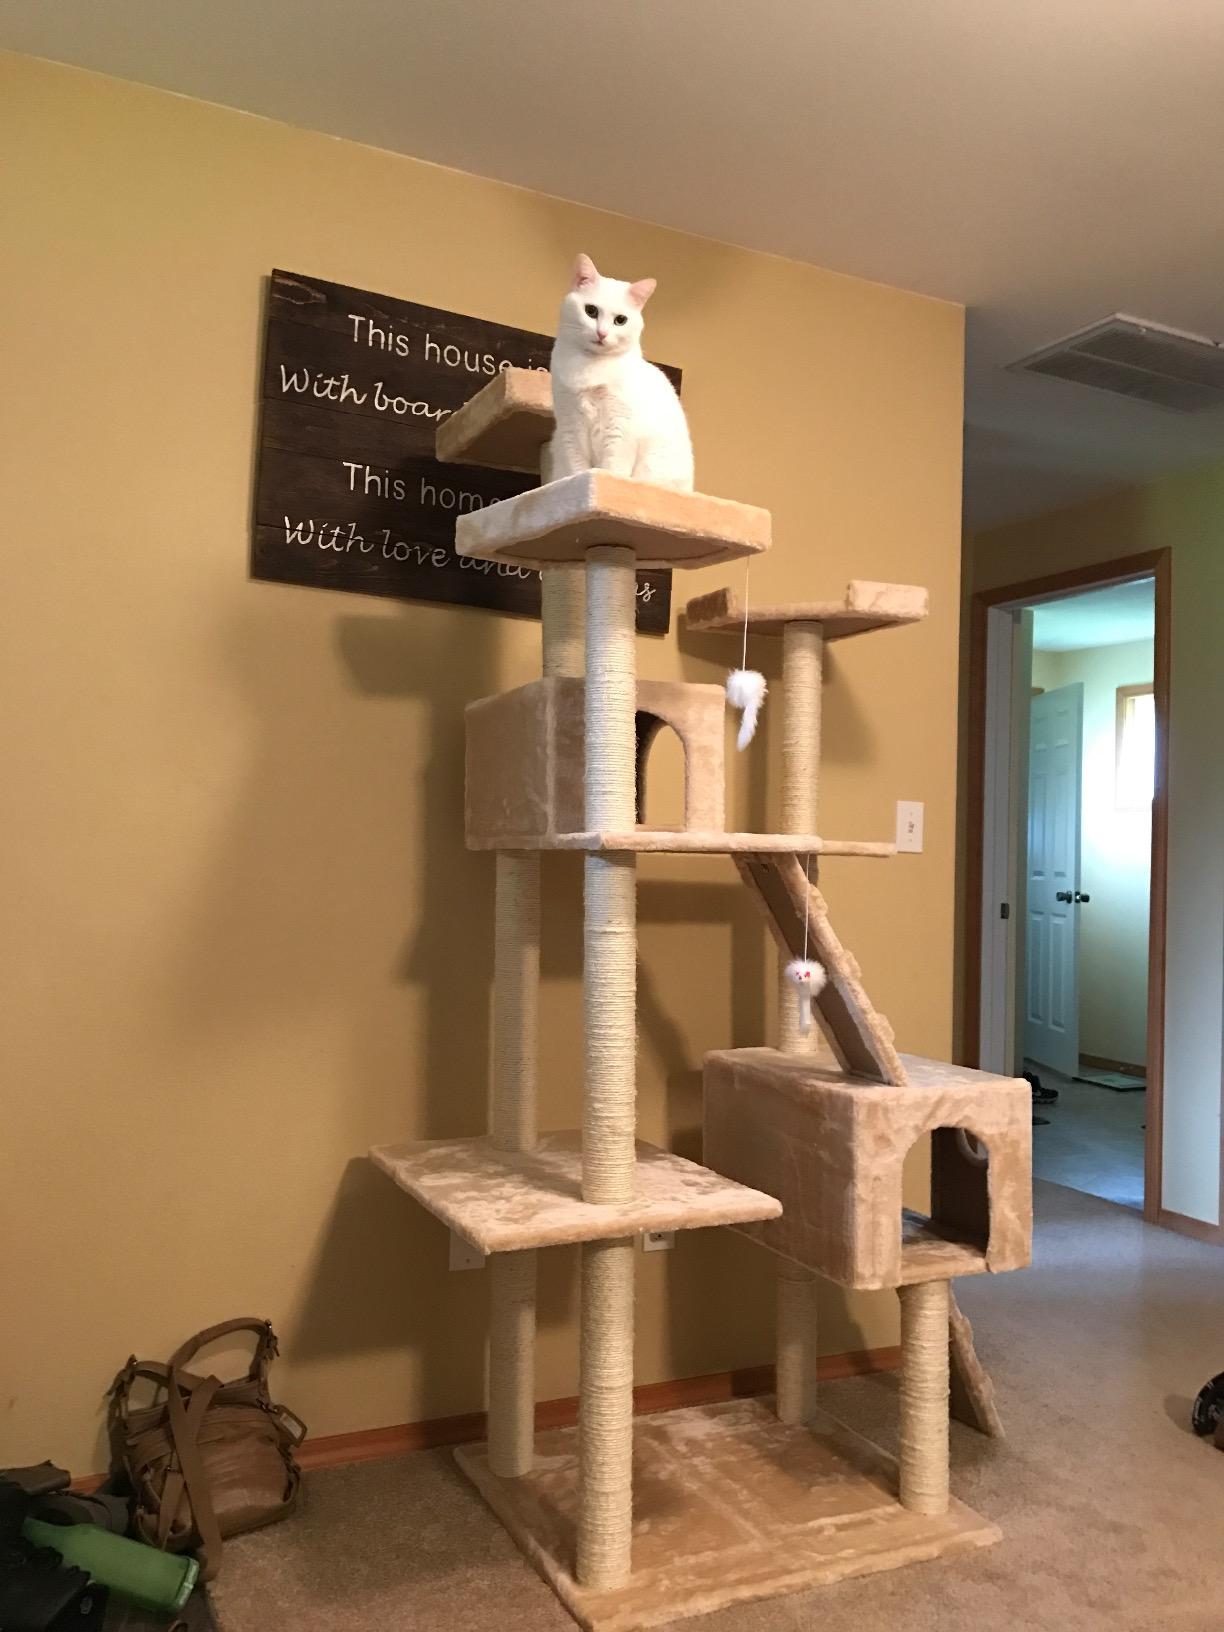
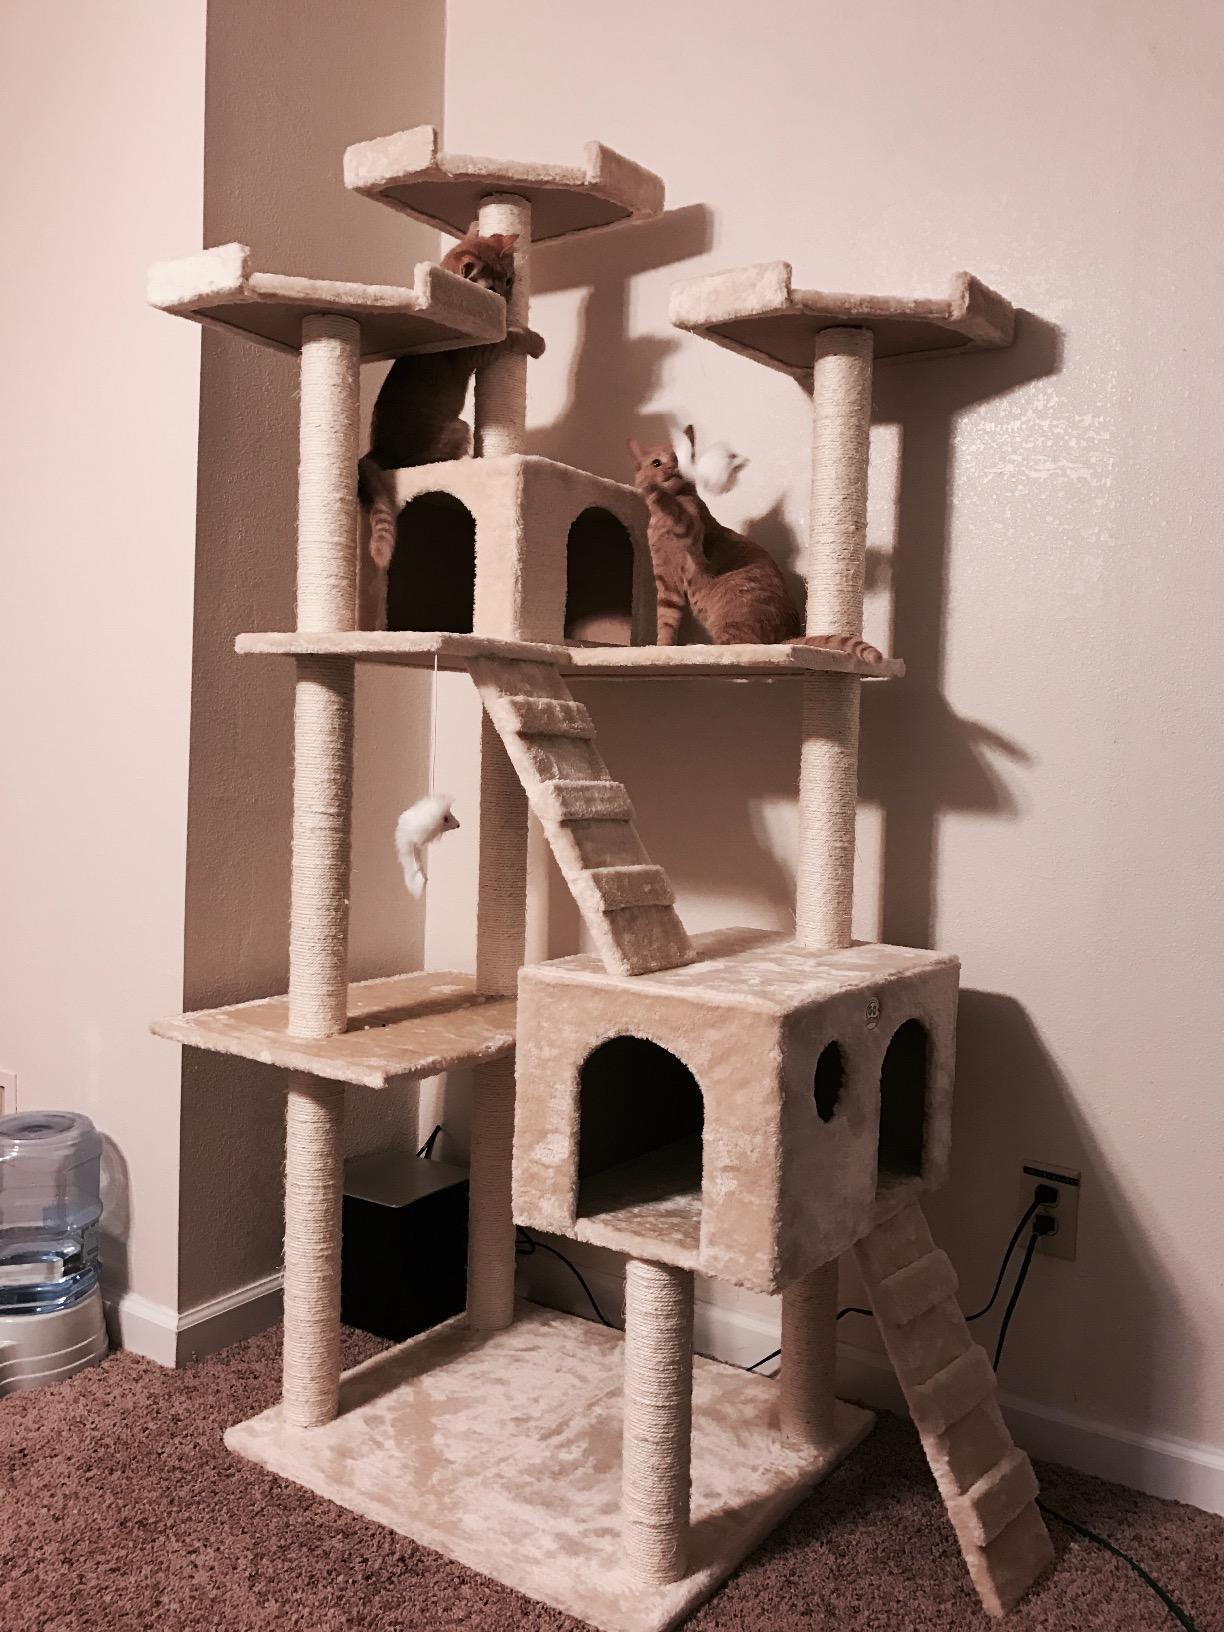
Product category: items_cat tree
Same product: yes